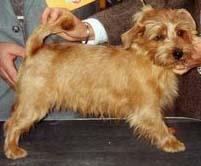
Norfolk_terrier